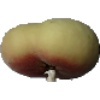
Label: Peach Flat 1